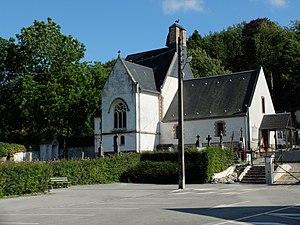
Vue de l'église Saint-Firmin de La Calotterie.
La Calotterie est une commune française située dans le département du Pas-de-Calais en région Hauts-de-France.